2011 Heritage Classic

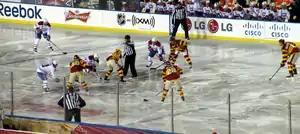
The teams line up to begin the third period.

The third period was relatively even. Montreal outshot Calgary 10–7 for the period, and 39–37 for the game. Roman Hamrlik sent the Flames to their fourth power play at 8:58 of the period, and the Flames capitalized a minute later when Jarome Iginla sent a pass over a sprawling Montreal defender to Tanguay, who was standing on top of the crease and tapped the puck into the net. Kiprusoff held Montreal off the scoreboard for the remainder of the game to record his fourth shutout of the season, and the first in the NHL's outdoor history. With the win, the Flames became only the second home team to win an NHL outdoor game, following the Boston Bruins, who won the 2010 Winter Classic at Fenway Park.